Charlotte Figi

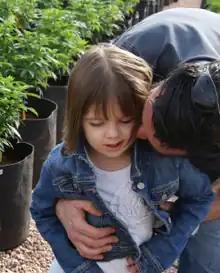
Figi with her father in 2014

Charlotte Figi (October 18, 2006 – April 7, 2020) was an American girl with Dravet syndrome, who took cannabidiol (CBD) oil to prevent seizures, and inspired the name of the medical cannabis strain Charlotte's Web.